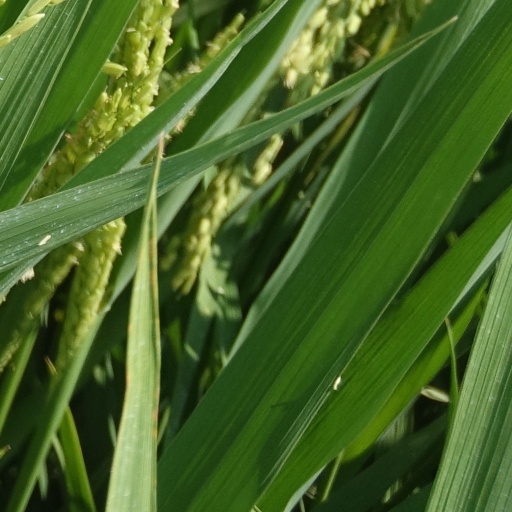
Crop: rice